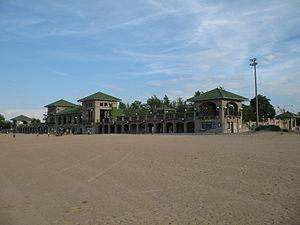
Cet article dresse une liste des plages de Chicago, dans l'État de l'Illinois. La ville comprend à l'intérieur de ses limites un total de 33 plages qui sont pour la plupart dotées d'espaces de détente, de lieux de loisirs et d'équipements sportifs. Bordée par le lac Michigan, la ville de Chicago possède un front de mer d'environ 45 kilomètres de rivage ainsi que des parties des rives des rivières Chicago, Des Plaines, Calumet, Fox, et DuPage. Le front de mer intègre également le canal Illinois et Michigan et le canal sanitaire et fluvial de Chicago.